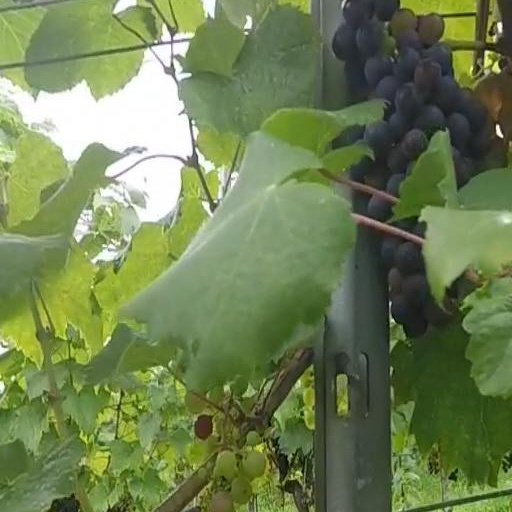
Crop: grape